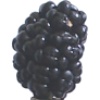
Label: Mulberry 1